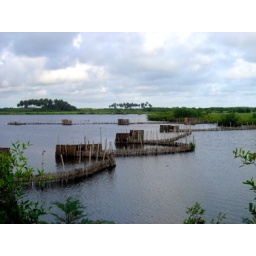
The work of locals that live on houses built on the water in Ouidah, Benin